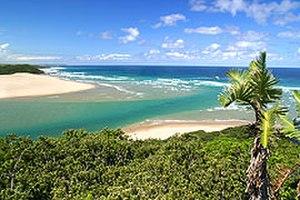
Kei Mouth est une station balnéaire située sur la côte sud-est de l’Afrique du Sud.